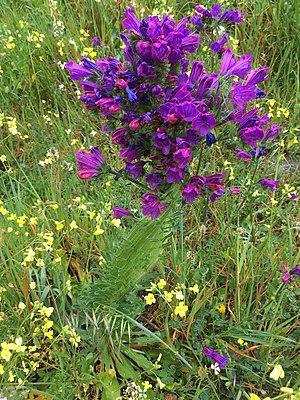
Phénomène de fasciation sur un Echium plantagineum dans un champ en Corse du Sud
La Vipérine faux-plantain est une plante herbacée du genre Echium et de la famille des Boraginacées, également appelée Vipérine à feuilles de plantain ou Vipérine pourpre. Cette plante annuelle ou bisannuelle aux fruits verruqueux et aux feuilles basales atteint 20 à 60 cm ; hérissées de poils doux, les vipérines doivent leur nom à des fleurs rappelant une gueule de vipère. Courante en région méditerranéenne dans les friches ou les bords de chemin, la vipérine est employée en médecine populaire contre la grippe, les inflammations pulmonaires et les fièvres éruptives infantiles.